Stripe-necked mongoose

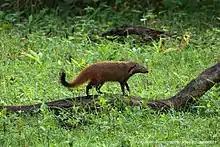
Stripe-necked mongoose seen in Bandipur National Park

It is diurnal and feeds on frogs, crabs, mouse deer, black naped hares, rodents, fowl, and reptiles. It generally avoids human habitation. They usually inhabit in riparian habitats or near abandoned tanks. In Sri Lanka, they are sparsely found within protected ranges such as national parks and sanctuaries. However, populations are commonly found over altitude. Even though reproduction habits are unclear, pups have been noticed in mid-May.